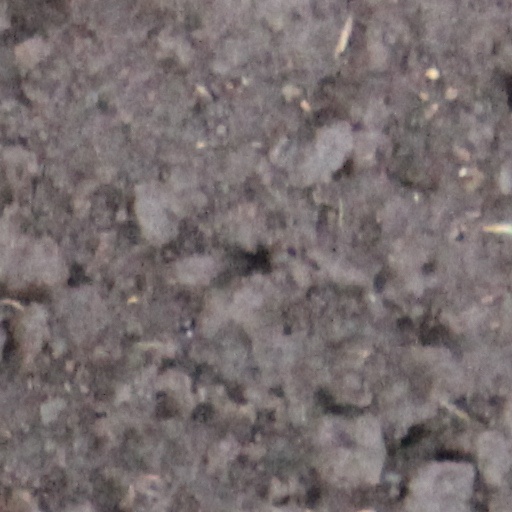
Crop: wheat